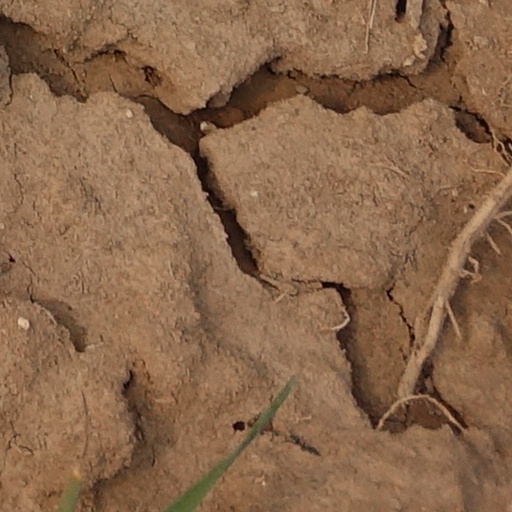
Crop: wheat